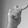
ASL letter: T